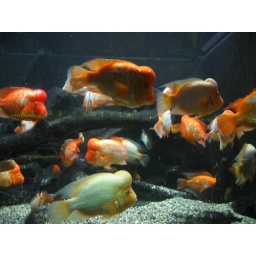
tennis ball in head fish